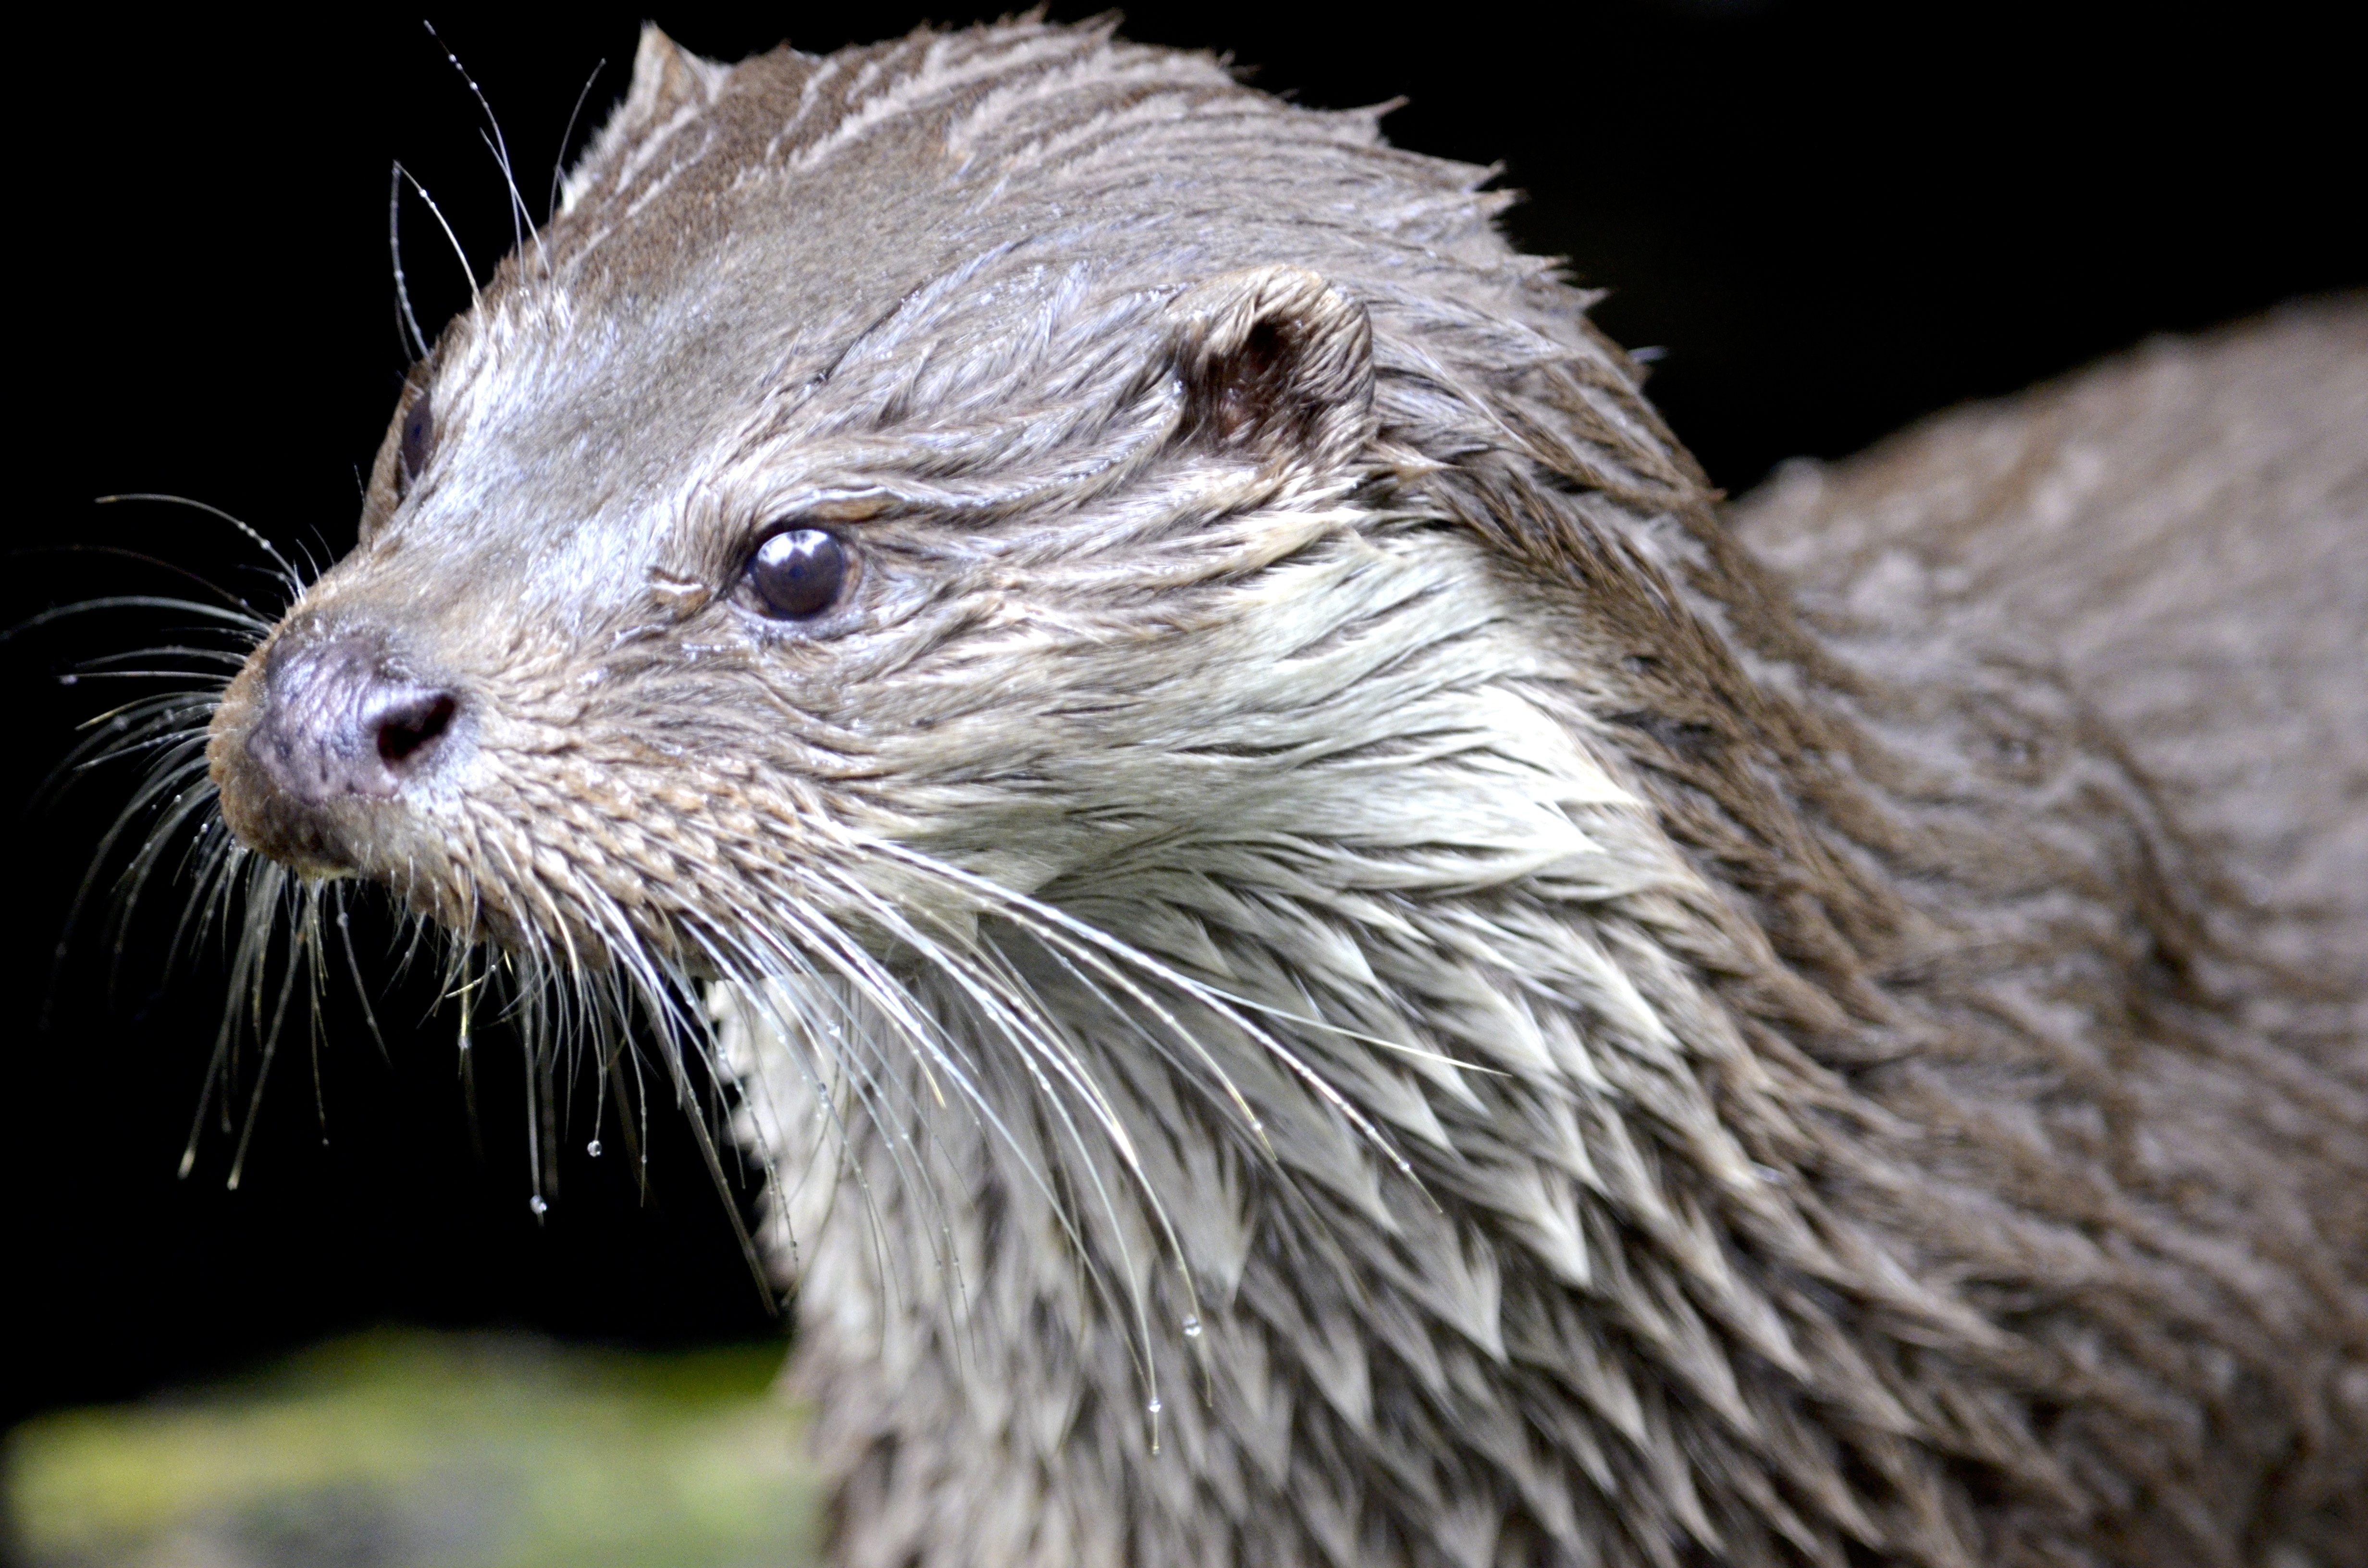
water, nature, wet, wildlife, beak, mammal, close, fauna, close up, wild animal, whiskers, vertebrate, otter, mink, marten, mustelidae